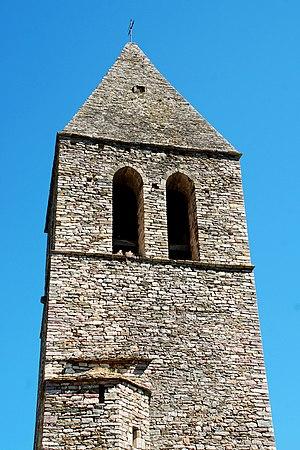
France - Languedoc - Hérault - Olargues - Église Saint-Laurent This building is indexed in the Base Mérimée, a database of architectural heritage maintained by the French Ministry of Culture,
L'église Saint-Laurent est une église romane en ruines située à Olargues dans le département français de l'Hérault en région Occitanie.